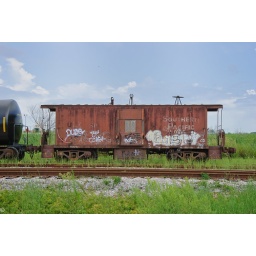
Old SP bay window caboose spotted near Texas City, Texas.